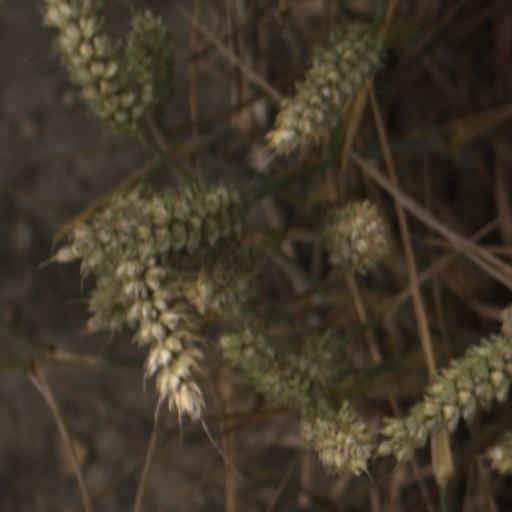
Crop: wheat